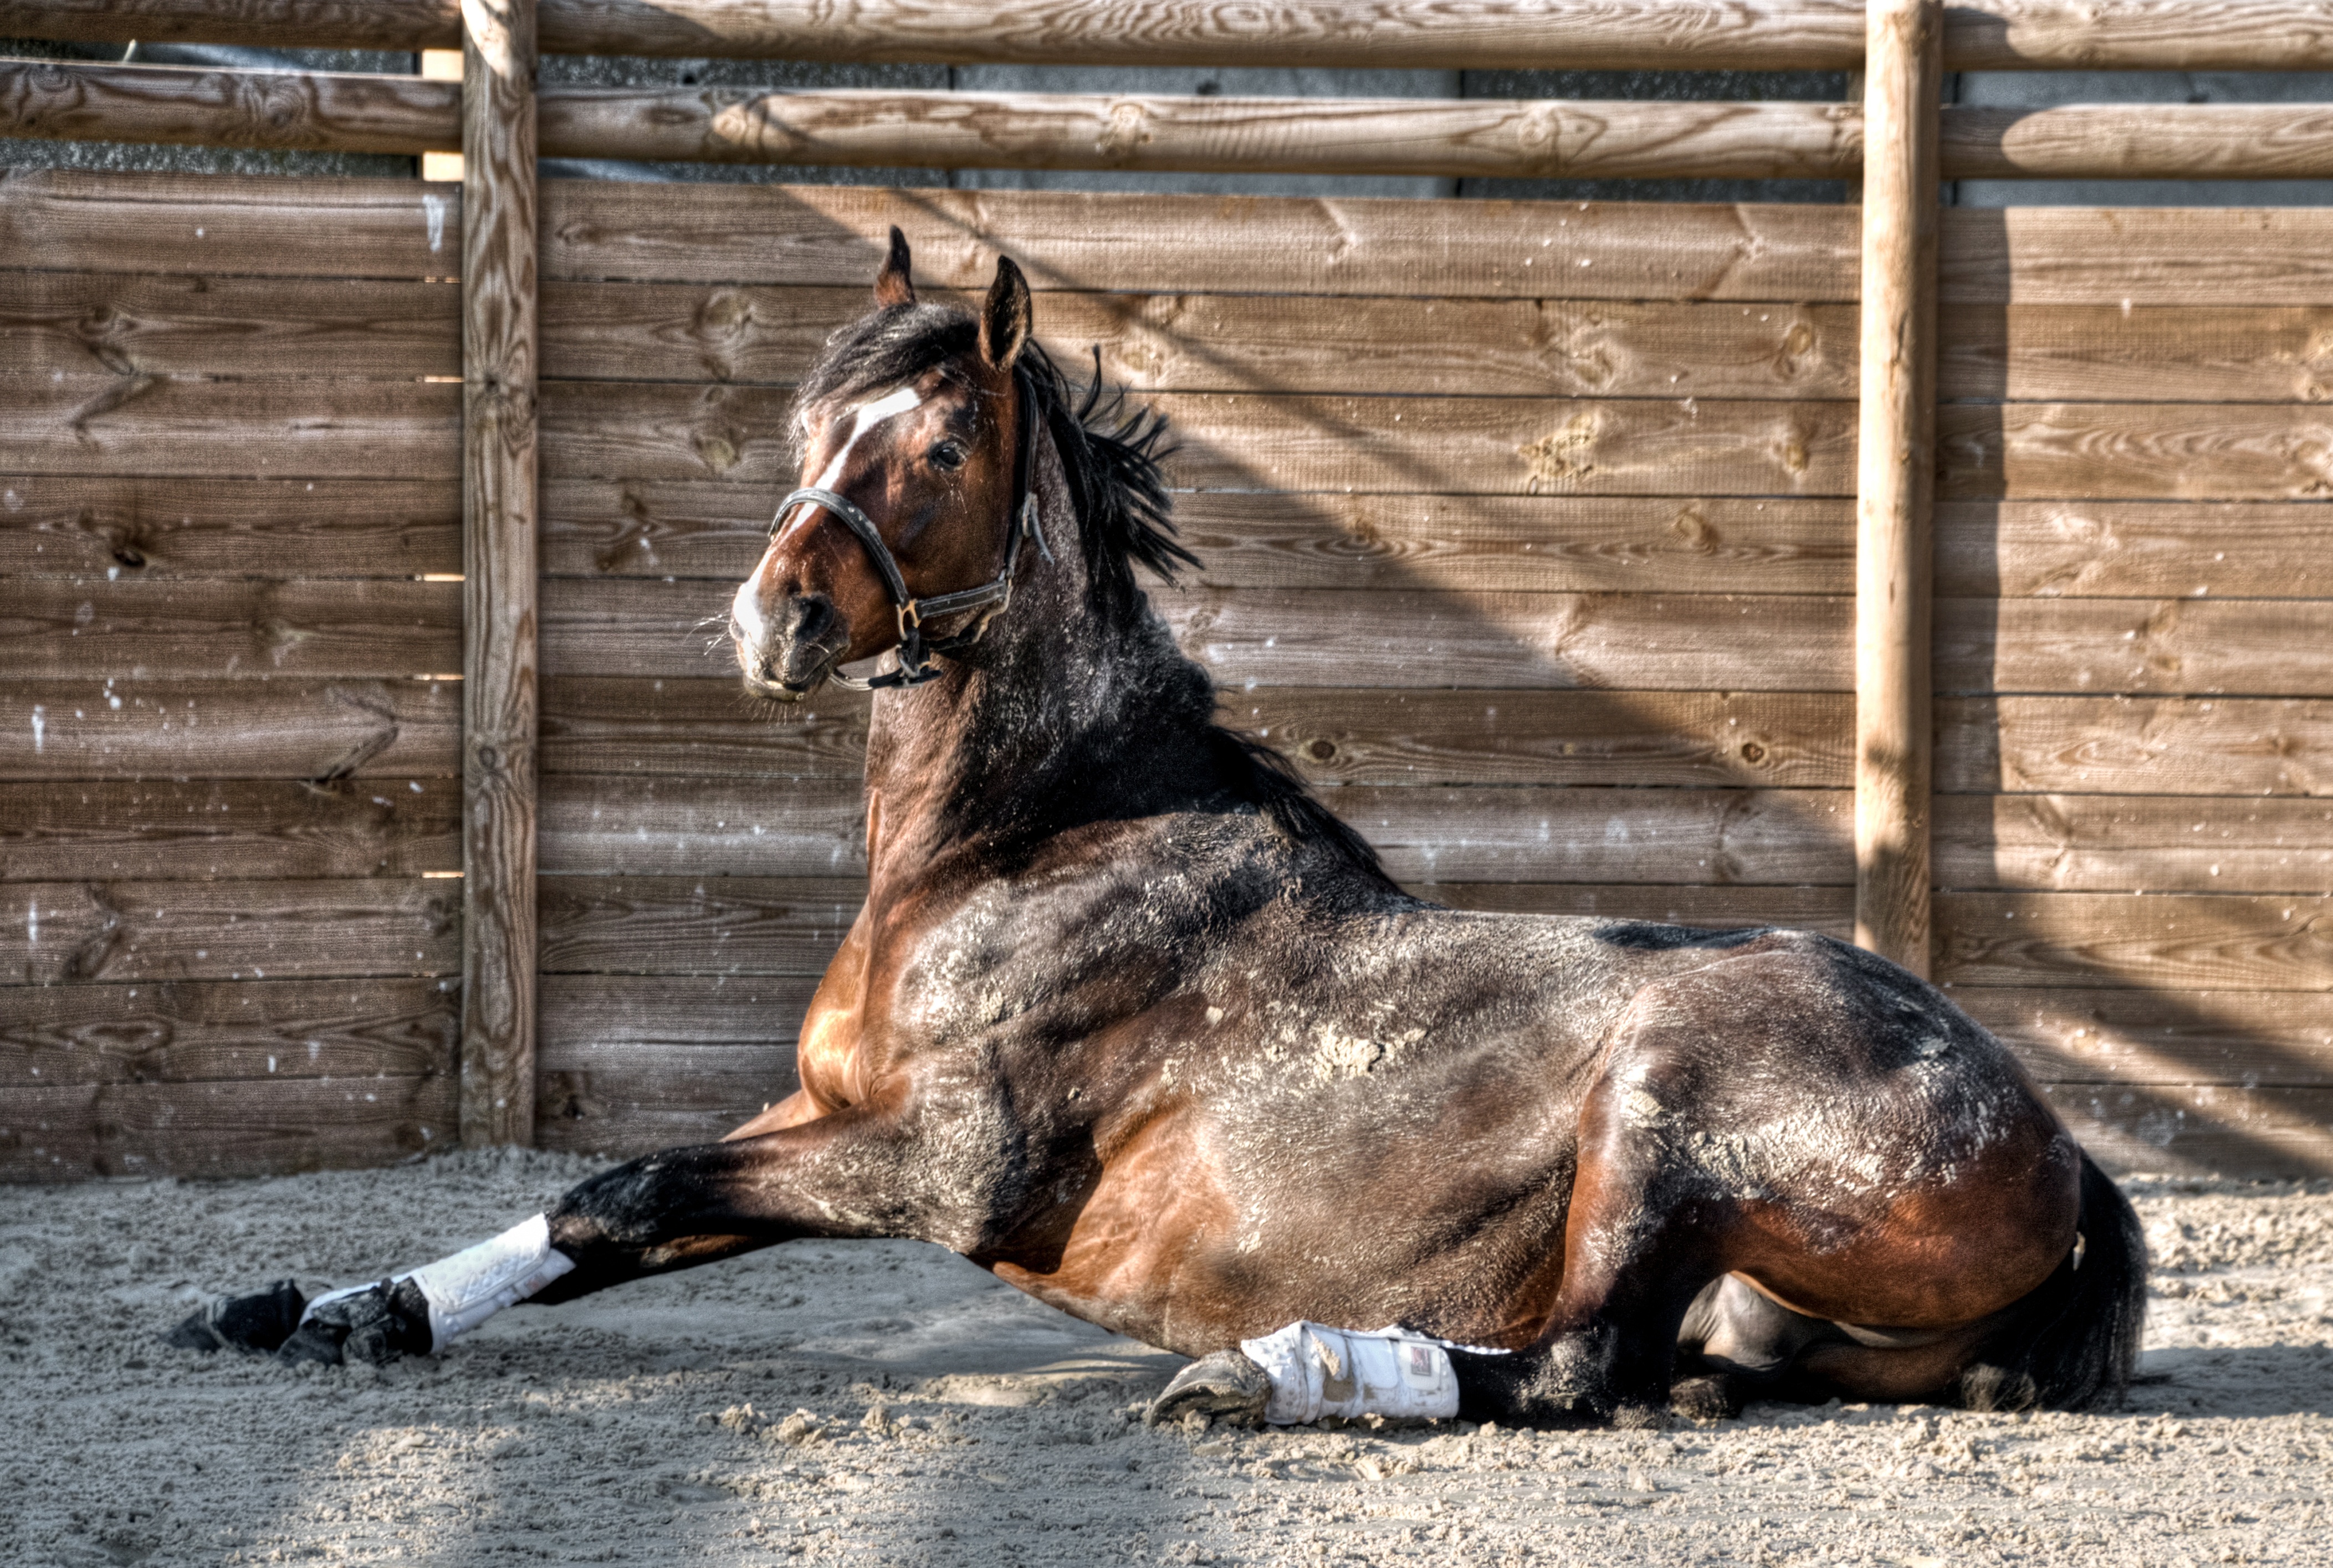
sun, horse, mammal, stallion, mane, vertebrate, mare, lying, equestrianism, pack animal, eventing, palisade, horse like mammal, mustang horse, english riding